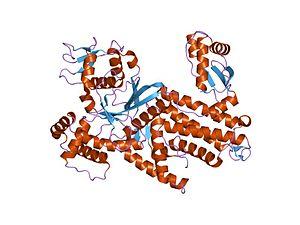
Les aminoacyl-ARNt synthétases forment une famille de ligases qui catalysent l'estérification des acides aminés protéinogènes sur l'extrémité 3' des ARN de transfert. Cette étape est essentielle à la traduction des ARN messagers en protéines, les acides aminés ainsi ajoutés à l'extrémité des ARNt étant incorporés par les ribosomes dans la chaîne polypeptidique en cours de synthèse. Ce sont des protéines essentielles, conservées chez tous les êtres vivants.